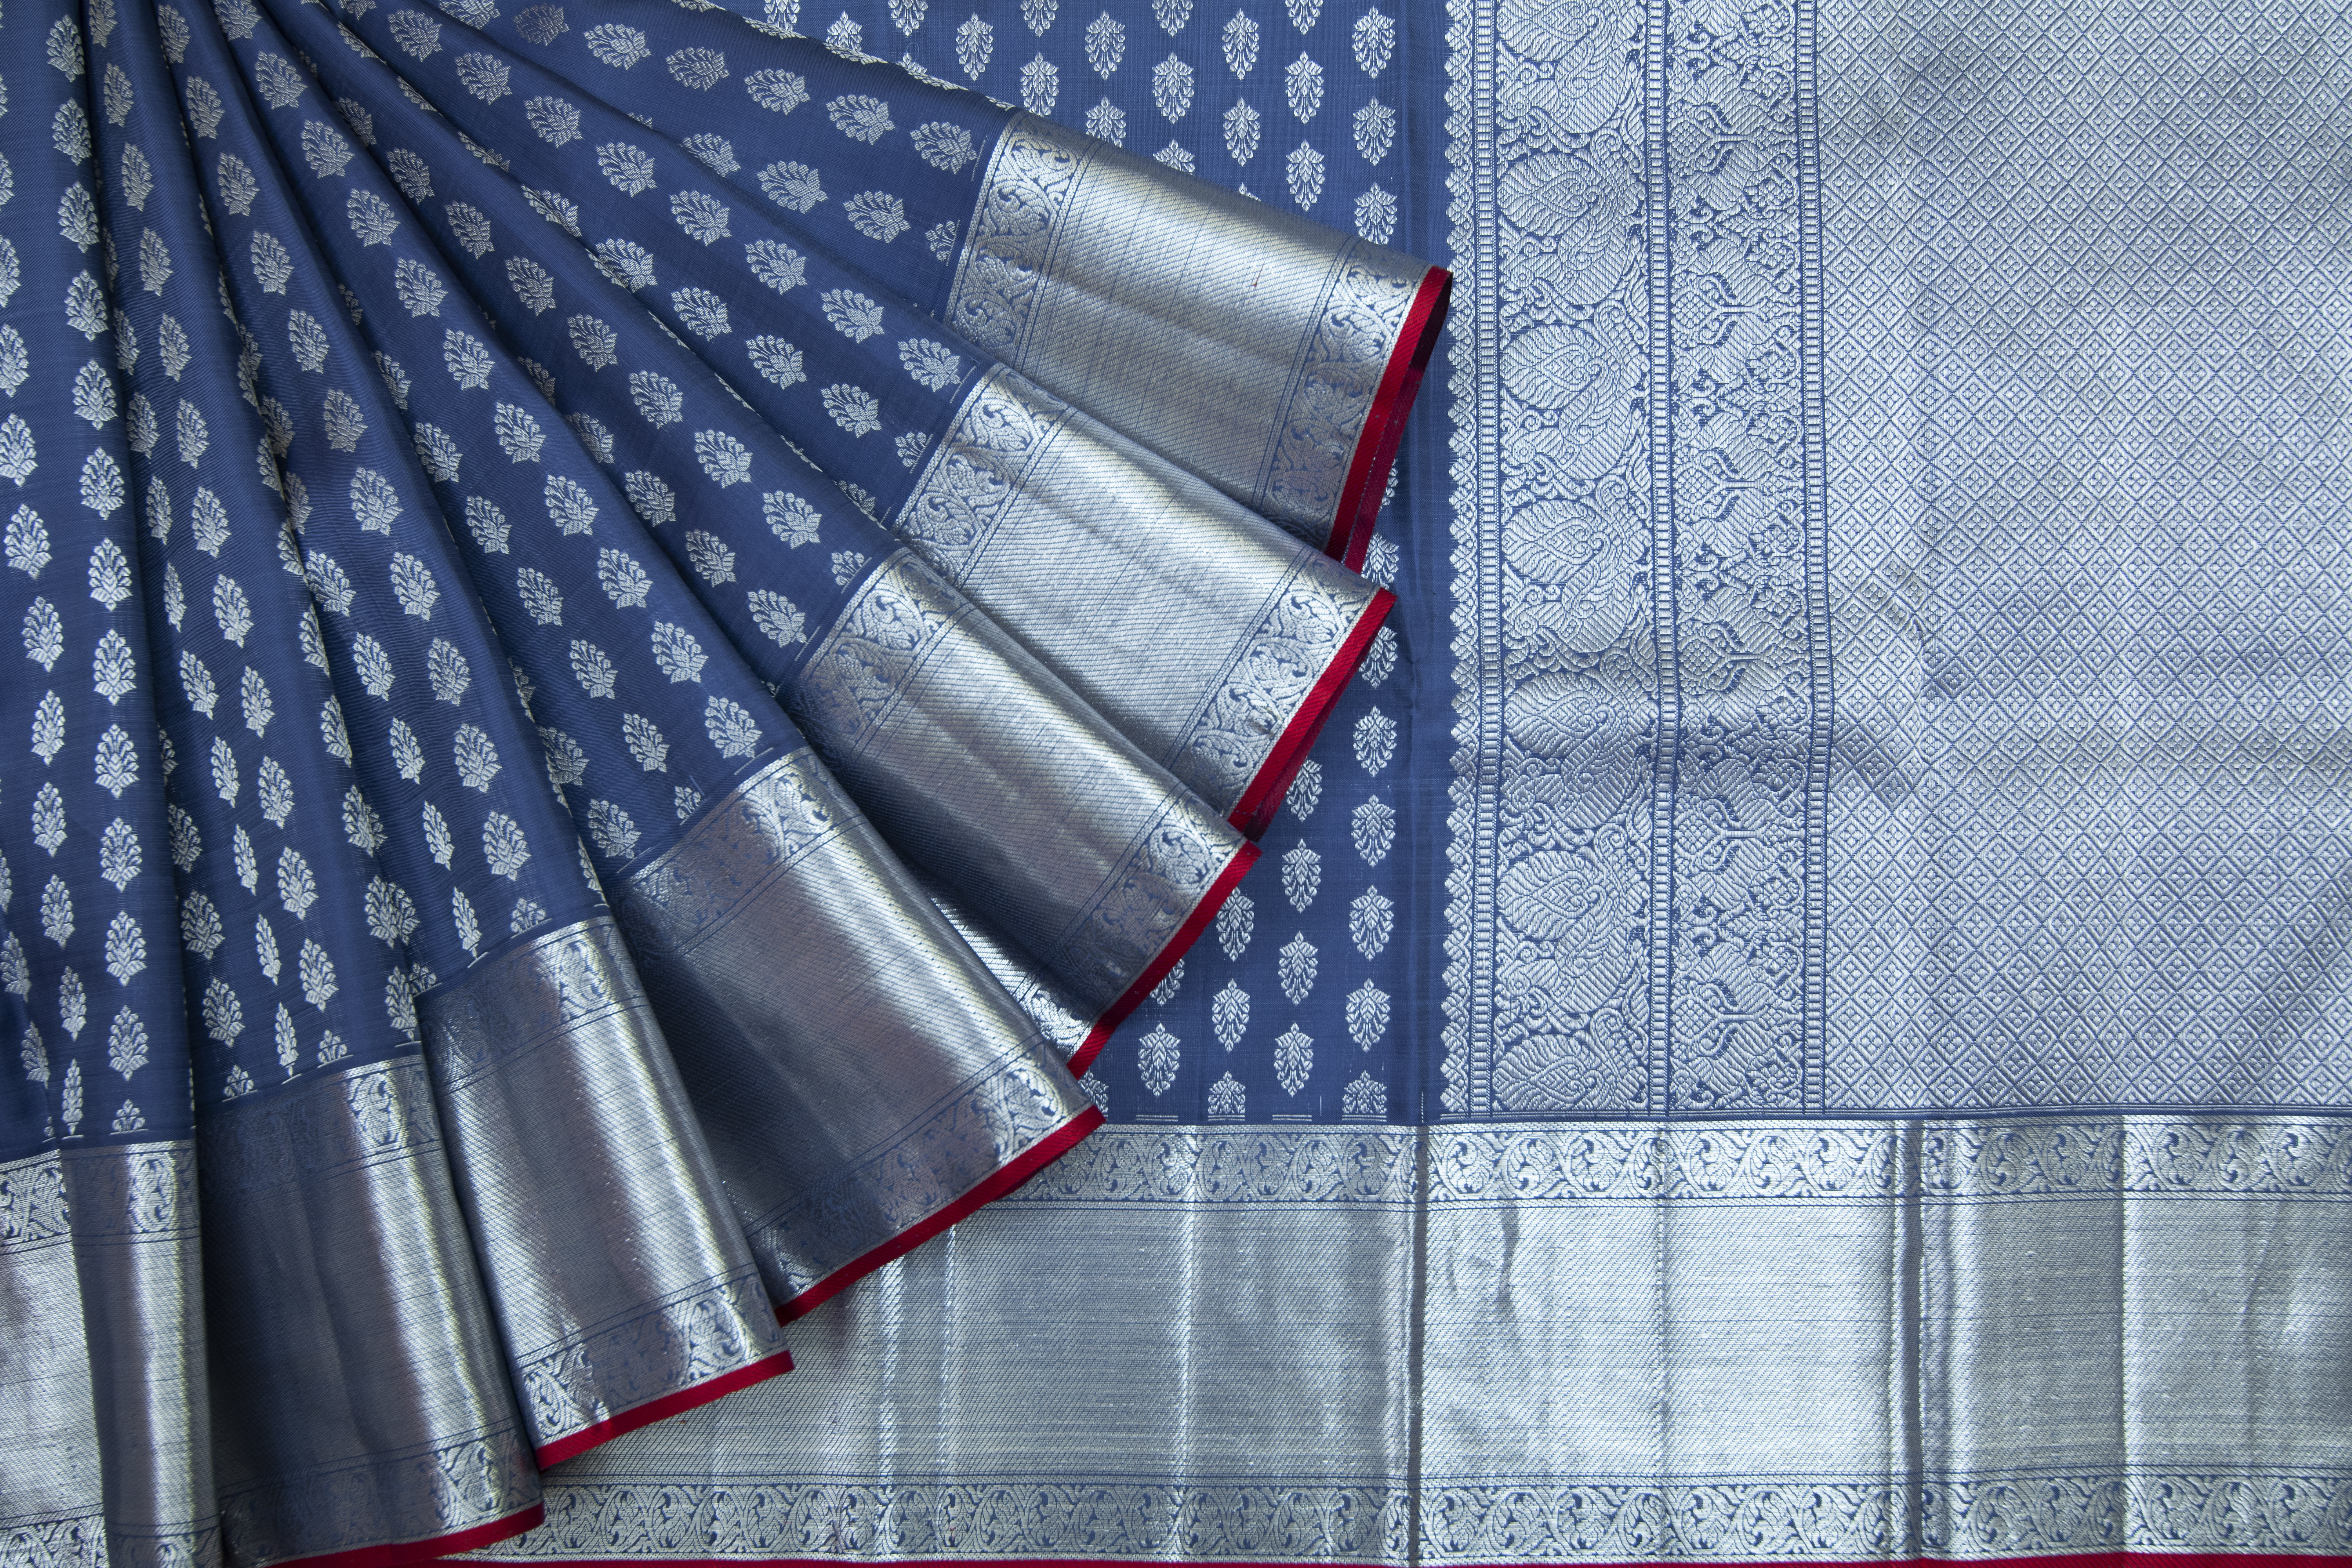
wedding, wear, blue, silver, textile, pattern, architecture, mesh, metal, flag, window screen, steel